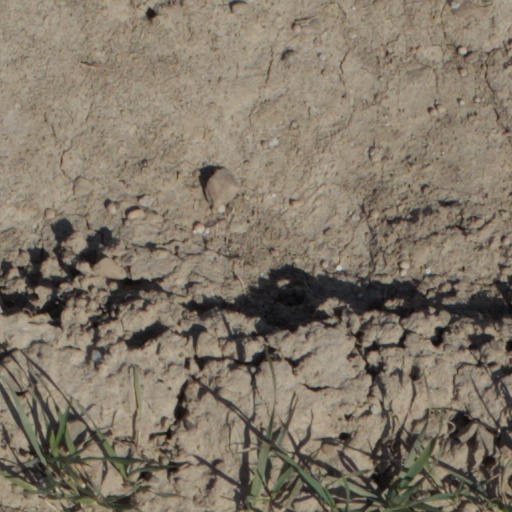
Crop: wheat